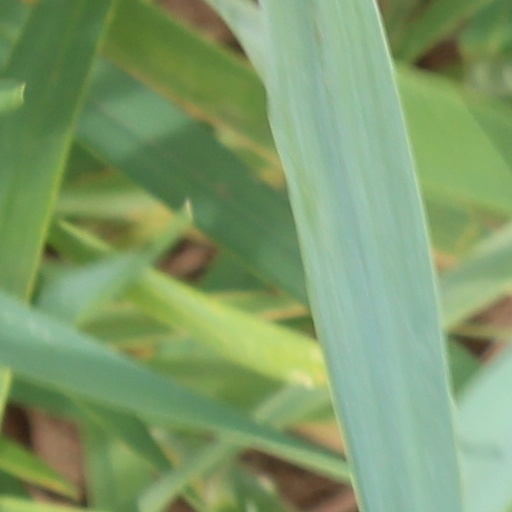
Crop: wheat